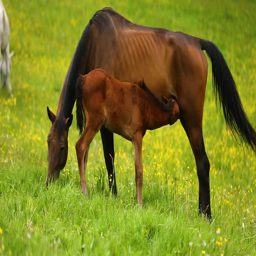
the foals with its mothers on the green meadow in spring